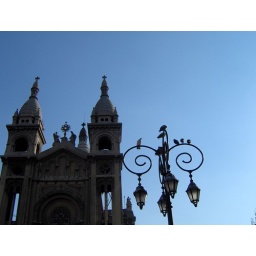
You can see some birds standing in the pole